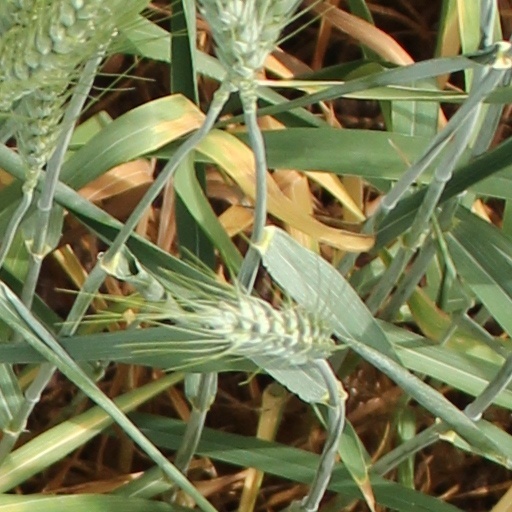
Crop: wheat